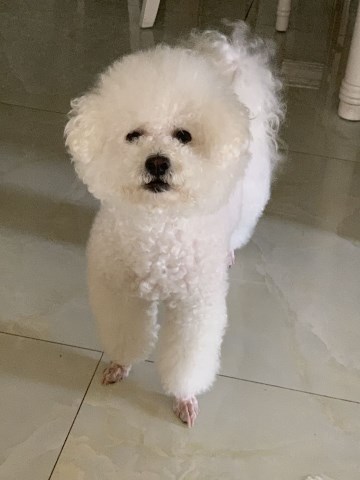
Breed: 3083-n000117-Bichon_Frise